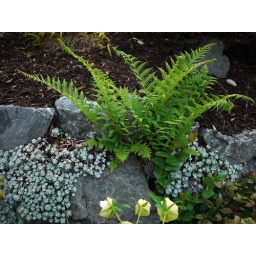
Sword fern and sedum growing in the rock wall